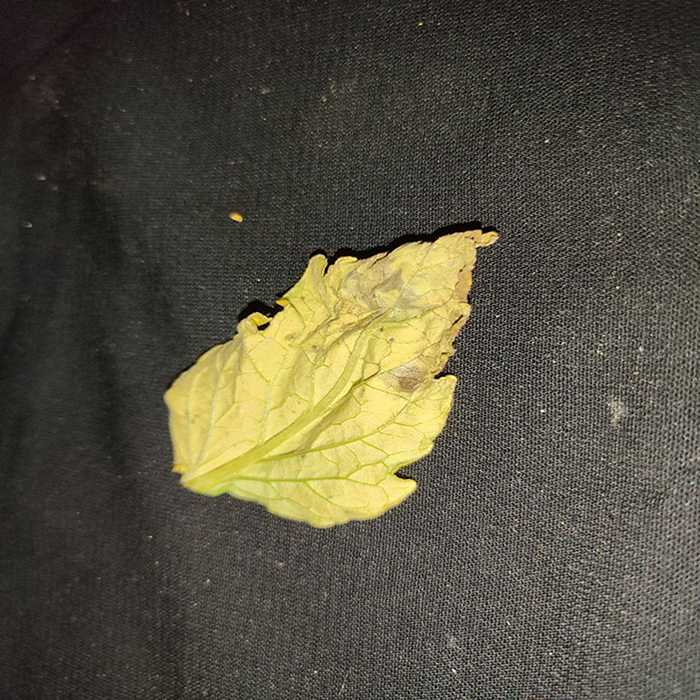
Plant: Tomato
Label: Tomato Bacterial spot